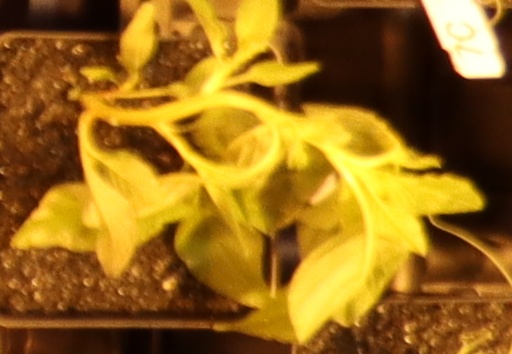
Label: Waterhemp